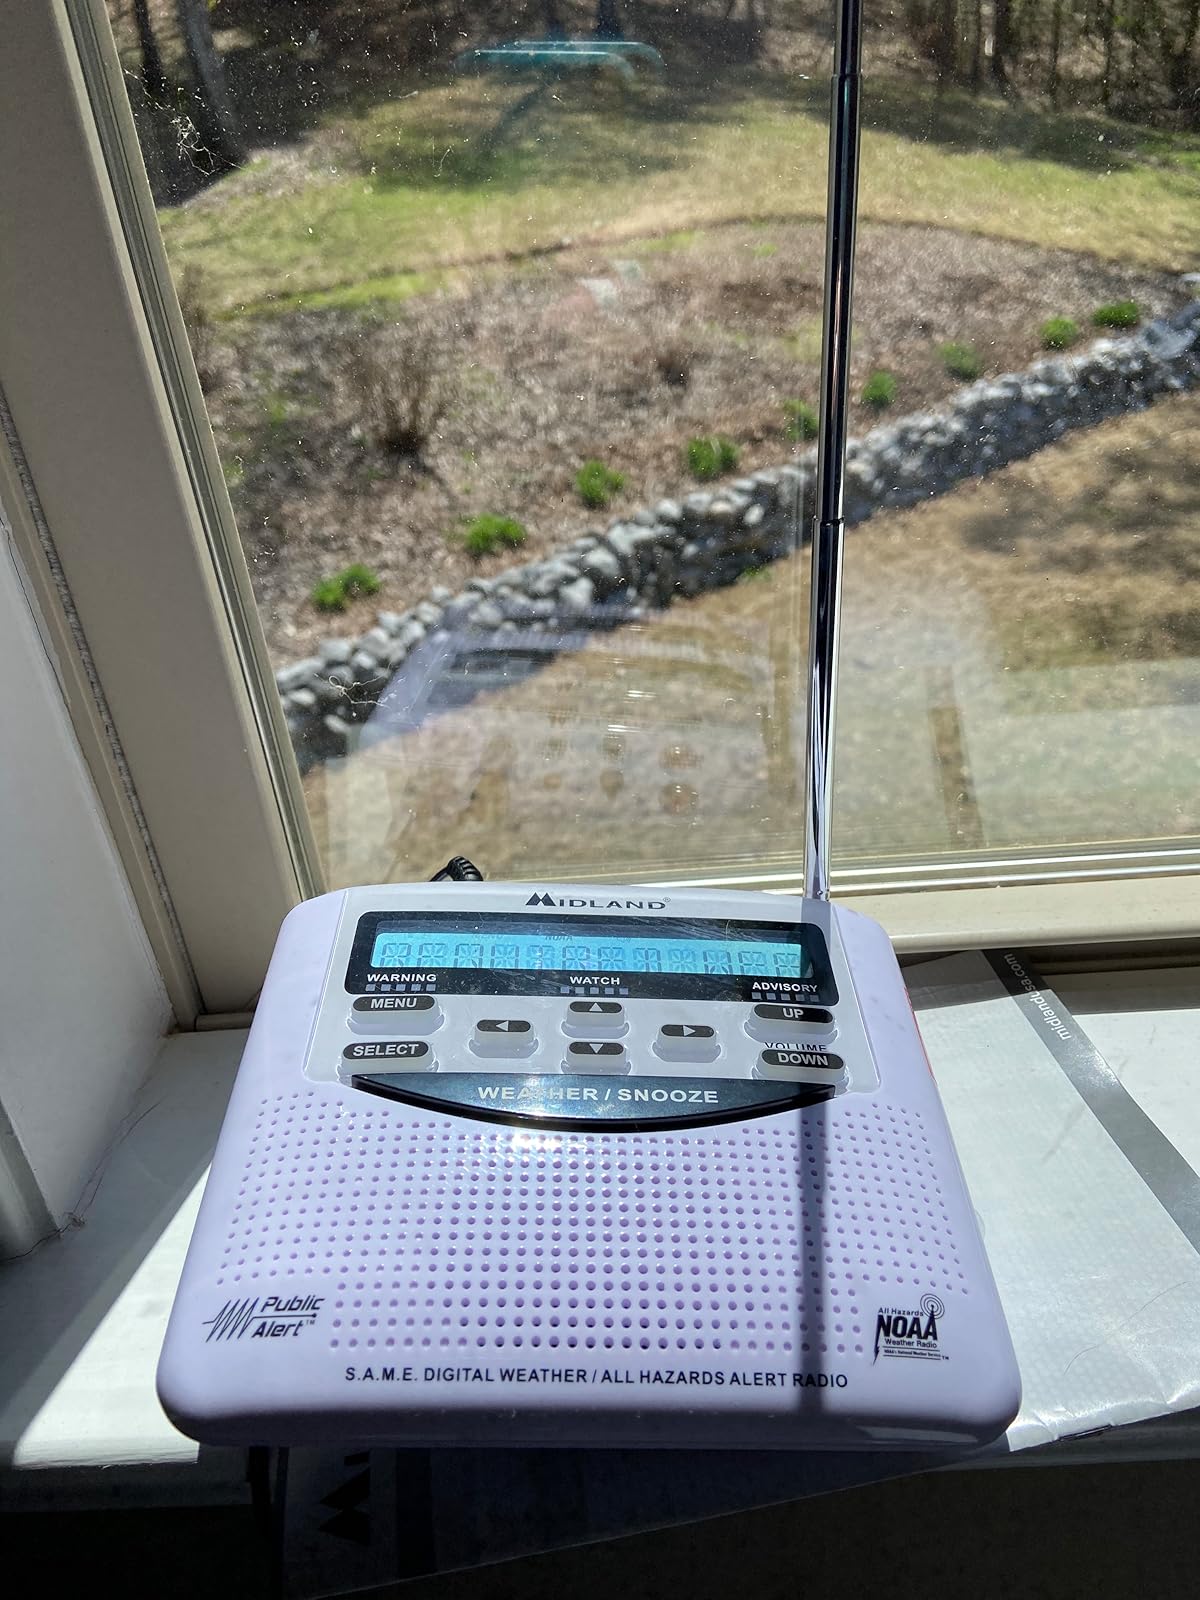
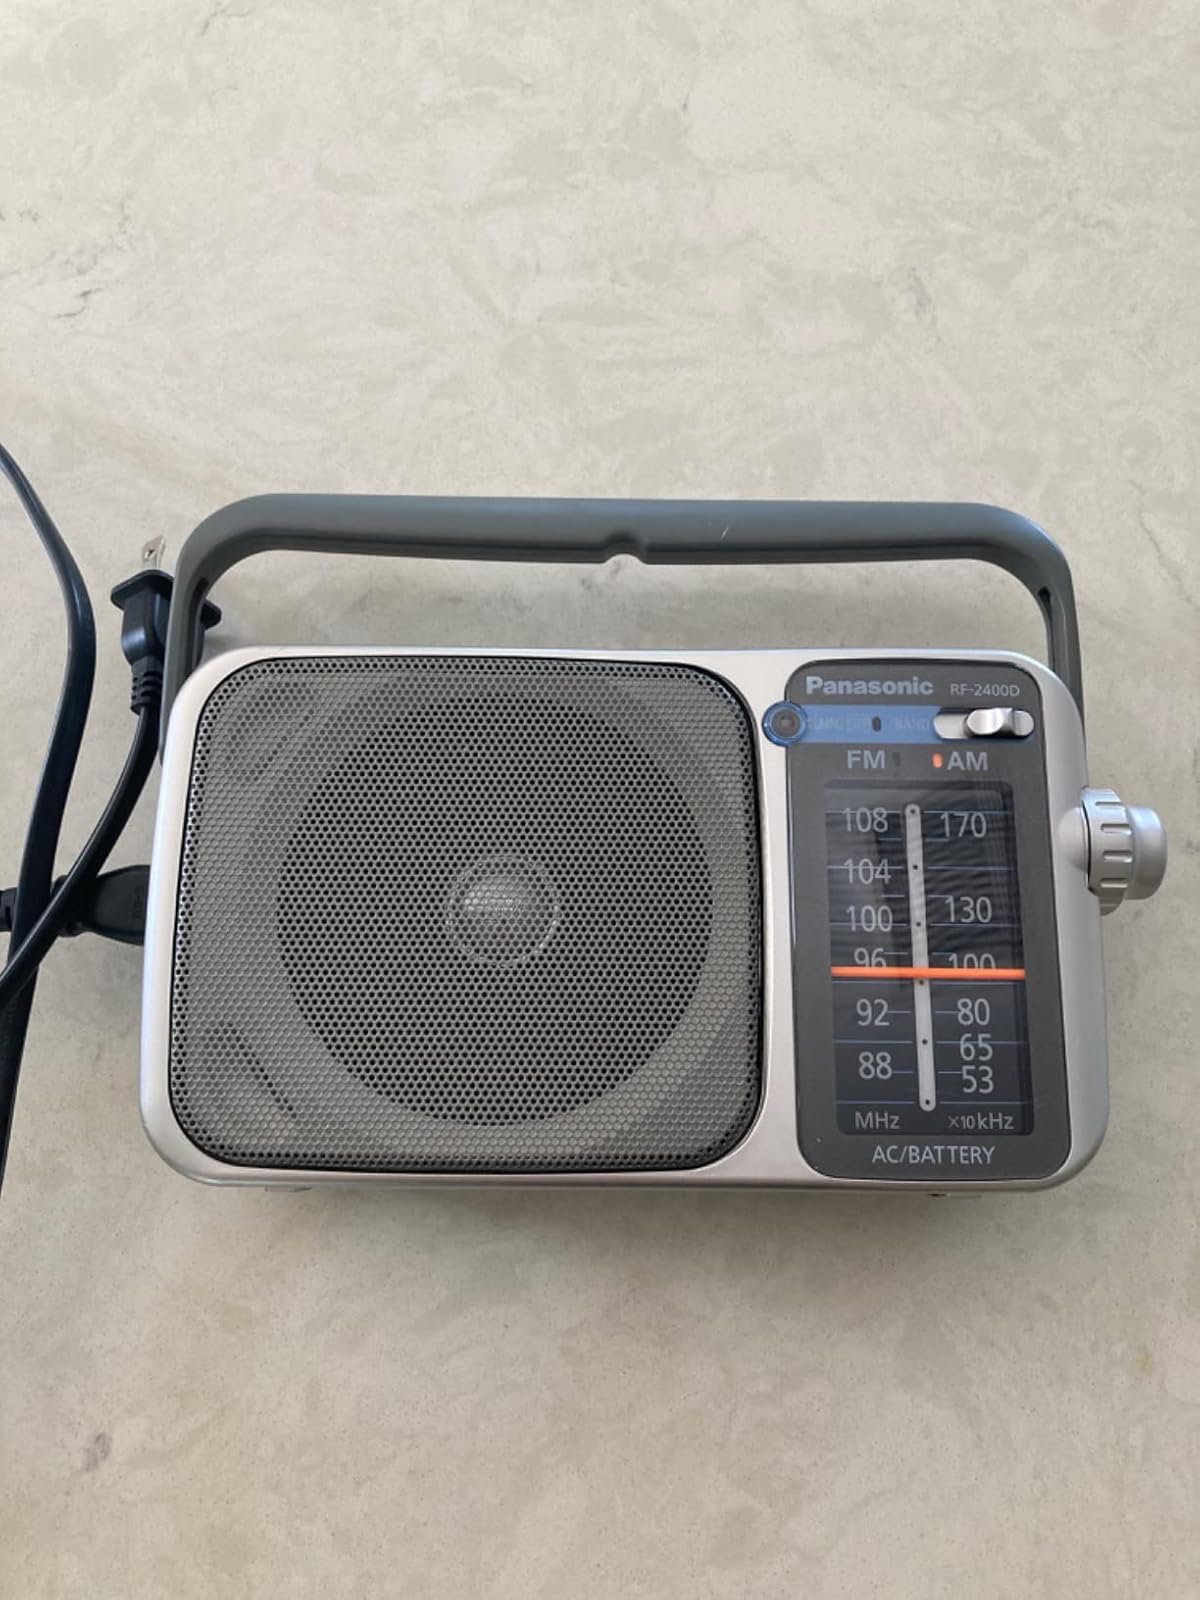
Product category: radio
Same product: no